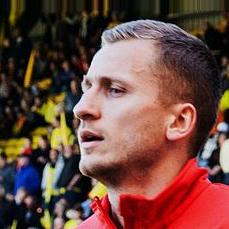
Age: 28